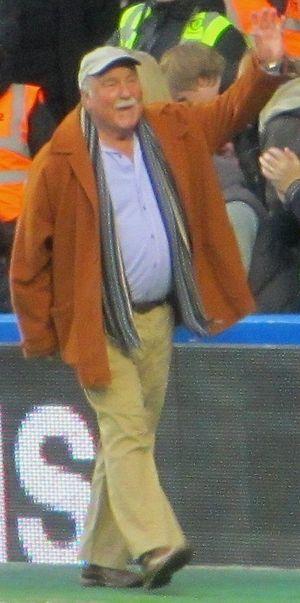
James Peter Greaves, dit Jimmy Greaves, est un footballeur anglais né le 20 février 1940 à Londres.